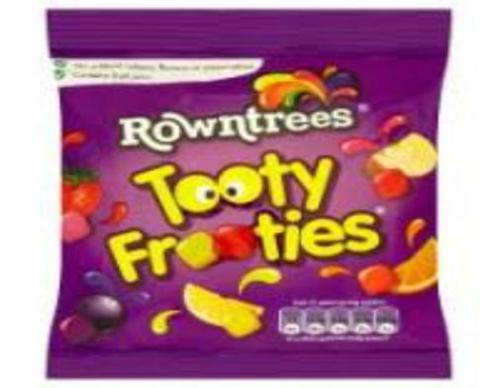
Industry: Food